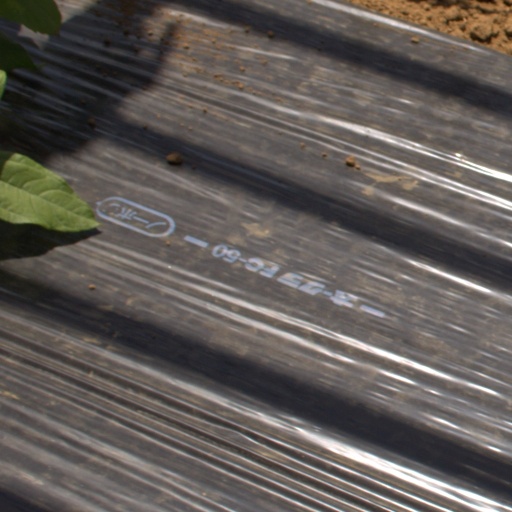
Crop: Jerusalem artichoke